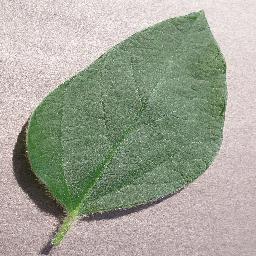
Label: Soybean___healthy